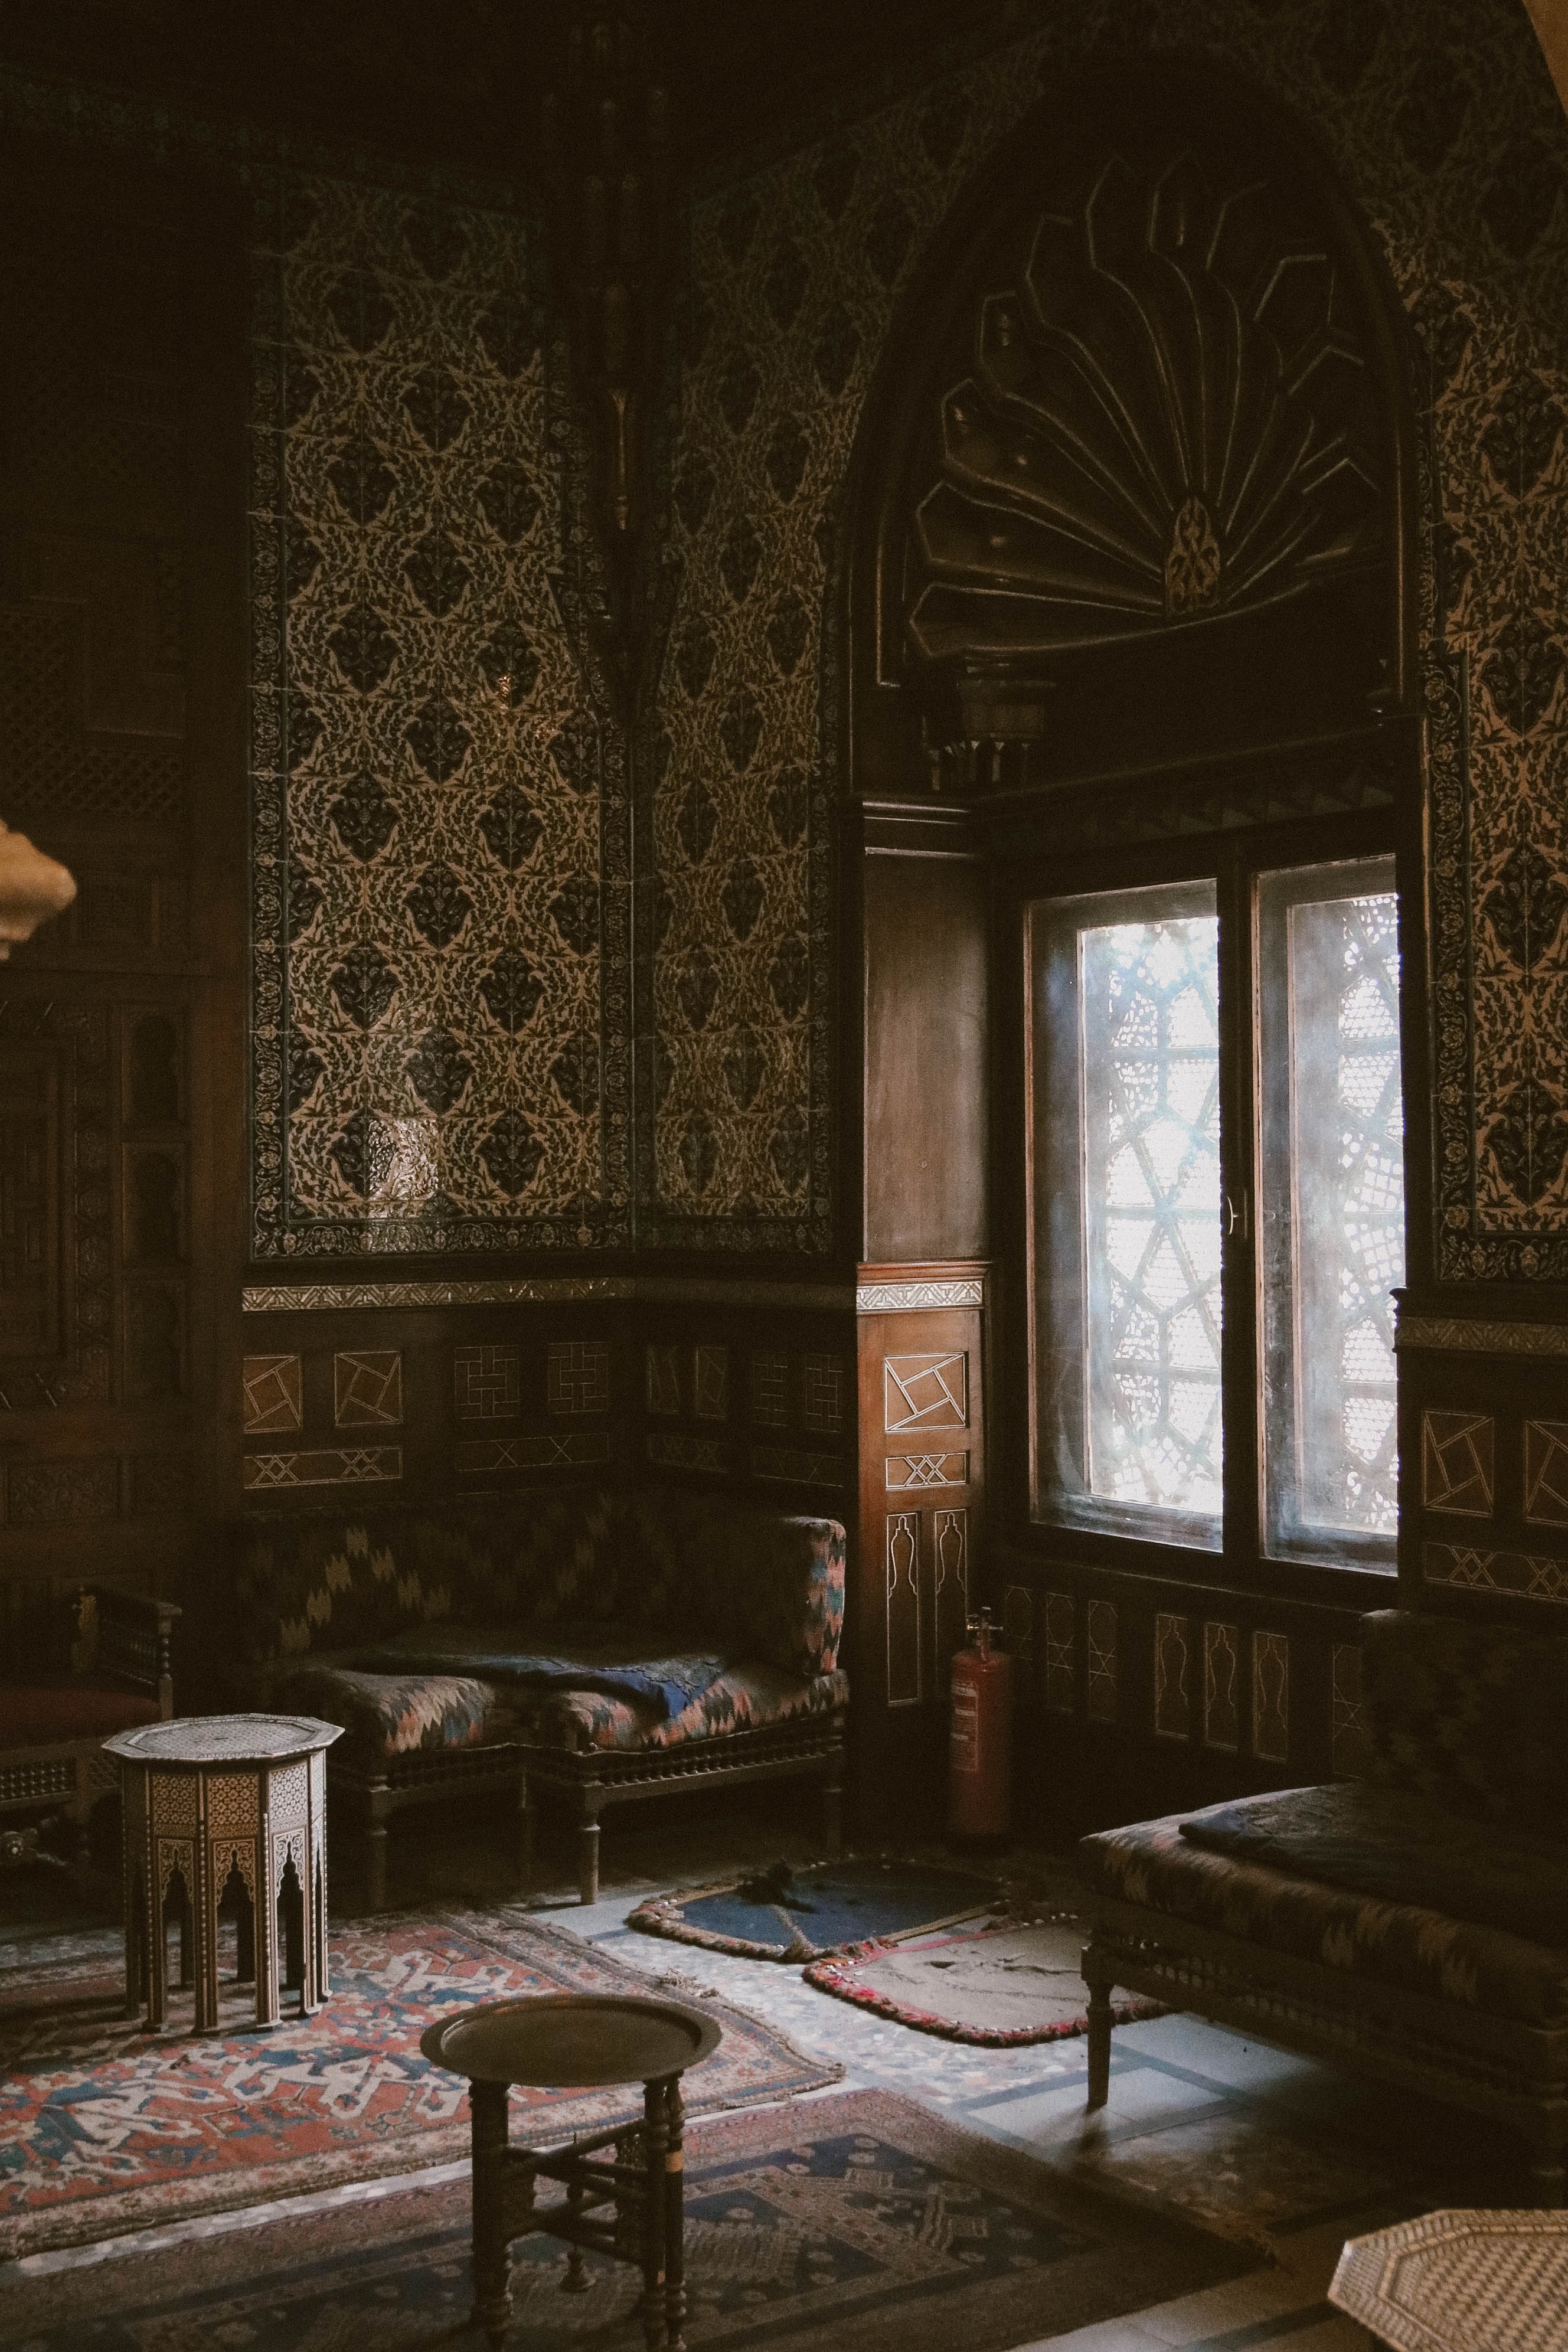
holy places, room, building, interior design, furniture, architecture, house, window